Mary Rose

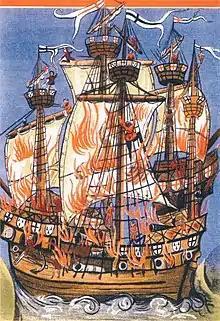
A contemporary illustration of Germain de Brie's poem "Chordigerae navis conflagratio" depicting the "Cordelière" and "Regent" ablaze after the explosion on board the former

Little is known of the identities of the men who served on the "Mary Rose", even when it comes to the names of the officers, who would have belonged to the gentry. Two admirals and four captains (including Edward and Thomas Howard, who served both positions) are known through records, as well as a few ship masters, pursers, master gunners and other specialists. Forensic science has been used by artists to create reconstructions of faces of eight crew members, and the results were publicised in May 2013. In addition, researchers have extracted DNA from remains in the hopes of identifying origins of crew, and potentially living descendants.